Elmo, Kansas

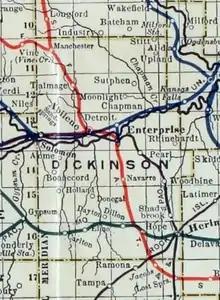
1915 Railroad Map of Dickinson County

For many millennia, the Great Plains of North America was inhabited by nomadic Native Americans. From the 16th century to 18th century, the Kingdom of France claimed ownership of large parts of North America. In 1762, after the French and Indian War, France secretly ceded New France to Spain, per the Treaty of Fontainebleau.